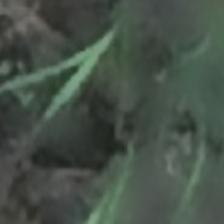
Label: clustered